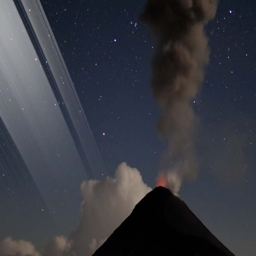
constitutional republic nearer to the equator sees the rings very high in the sky .